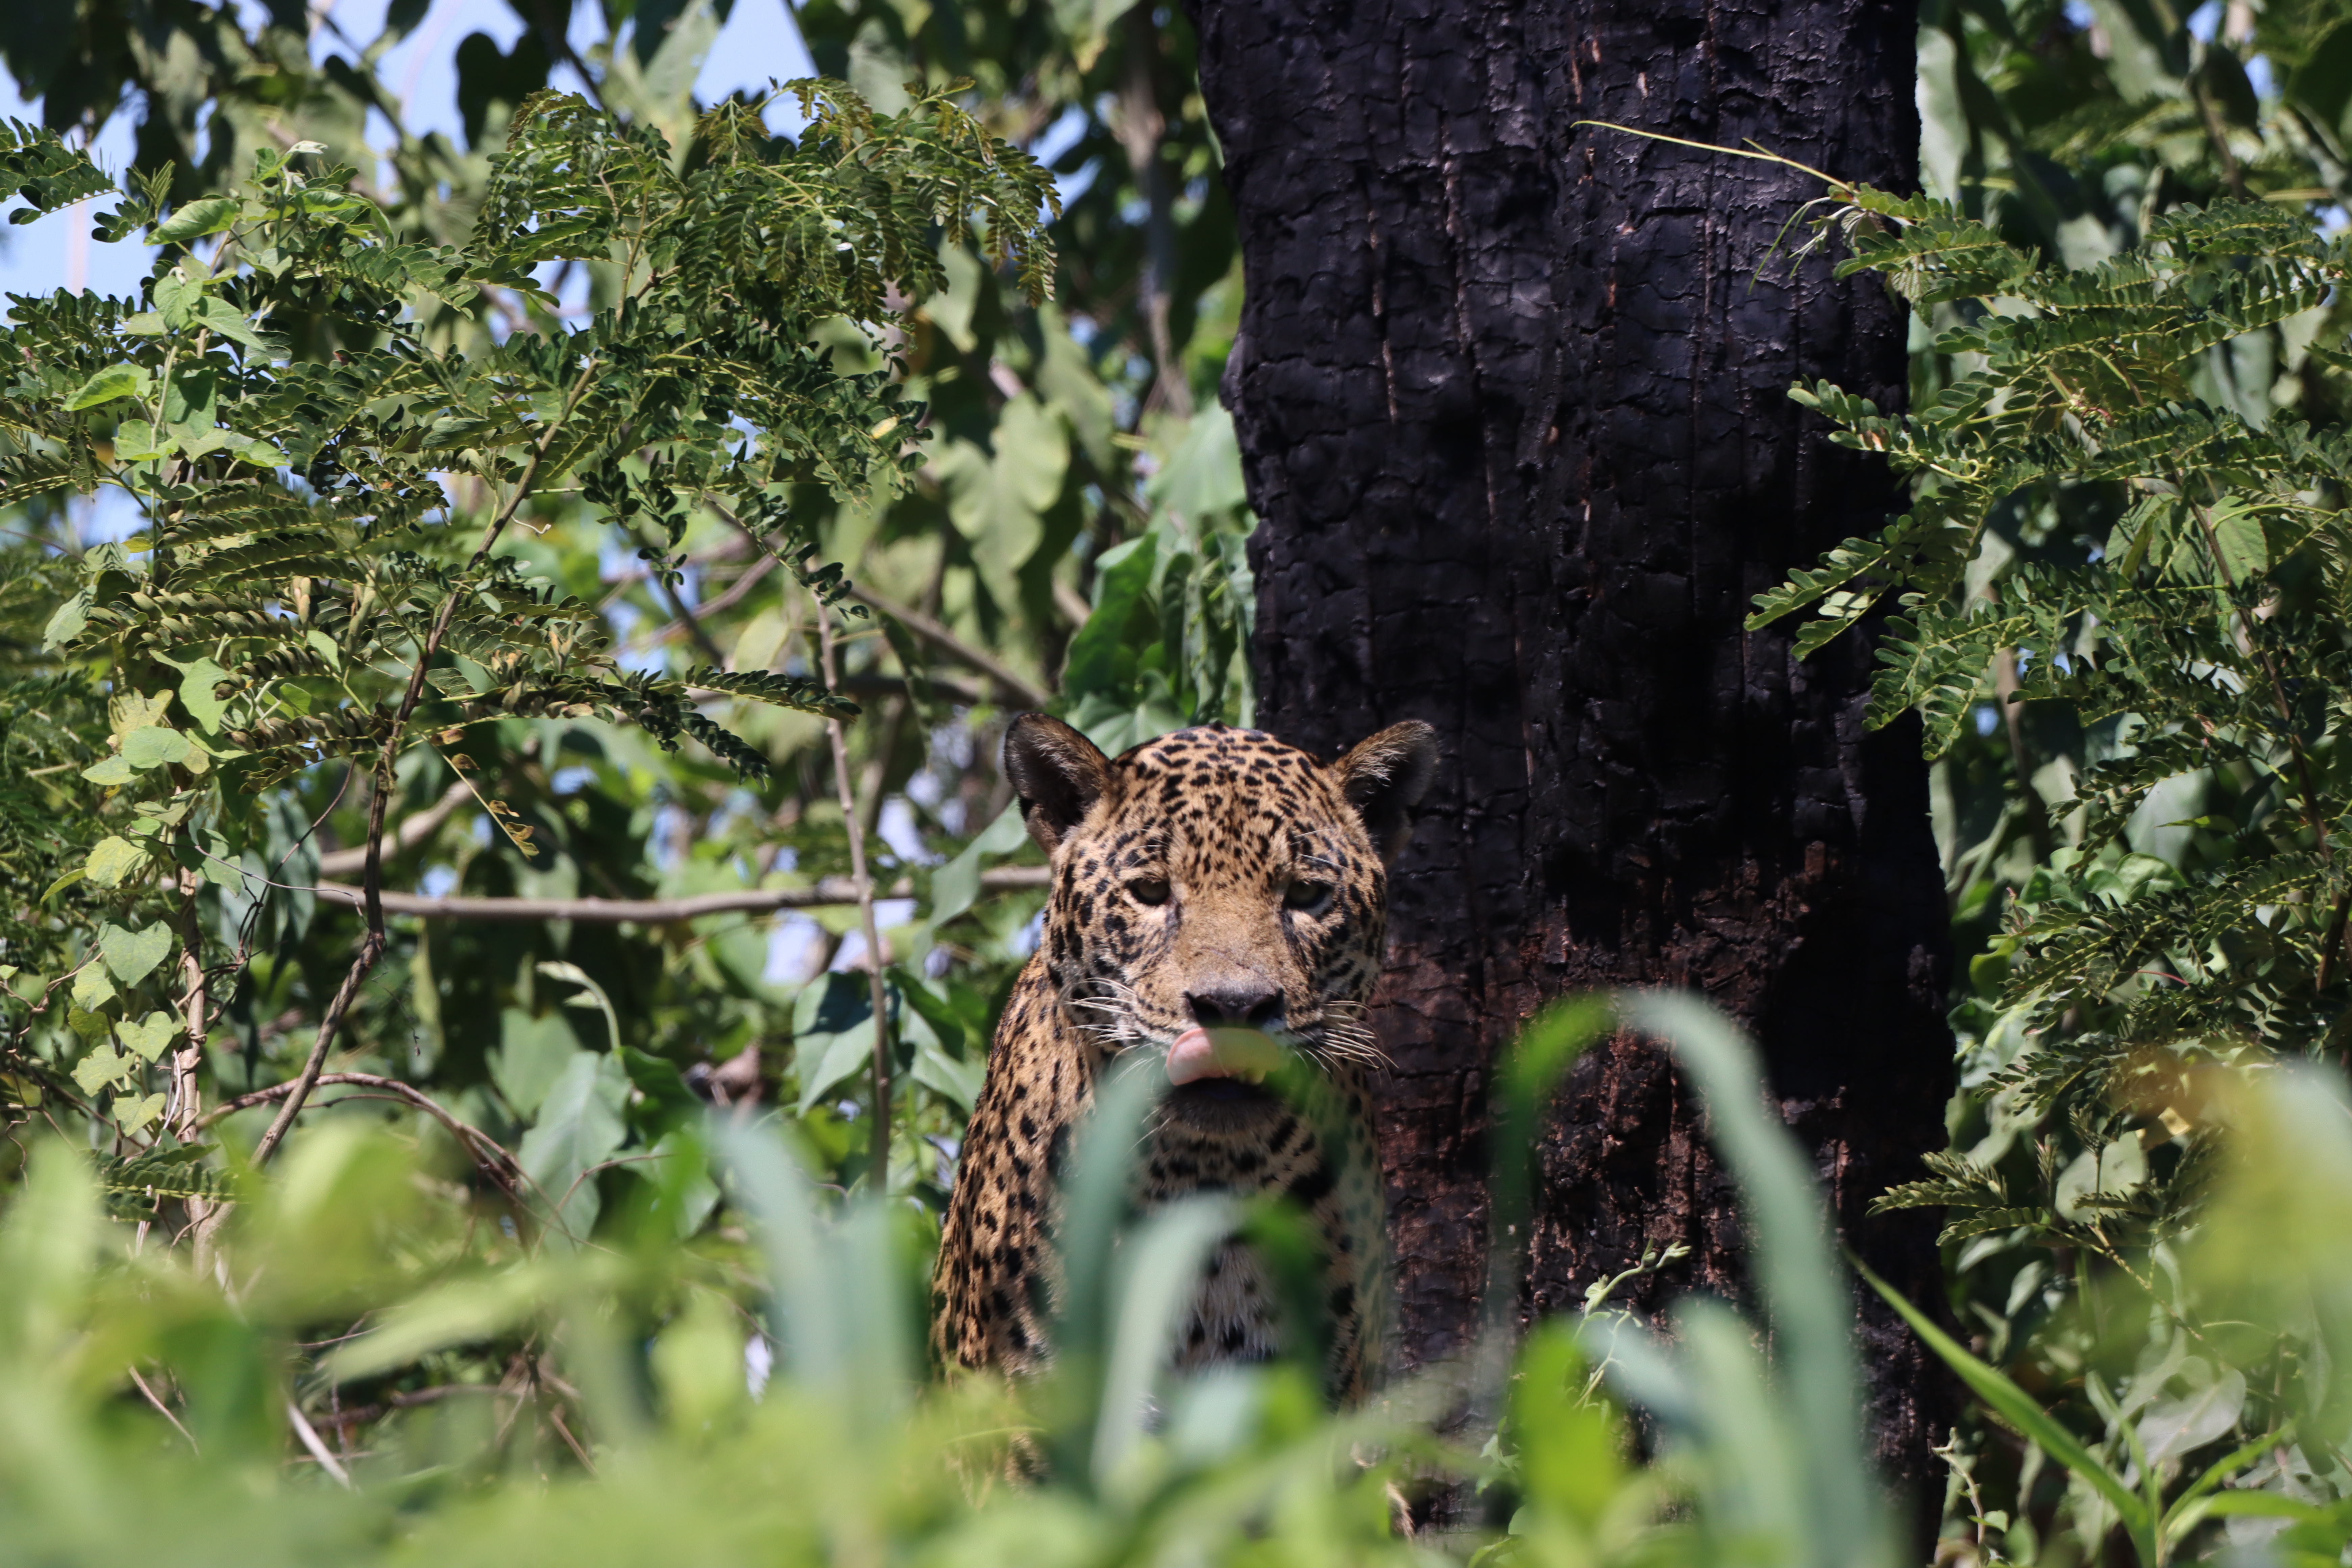
Jaguar: Saseka